Paul Sauer

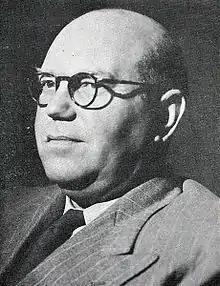
Paul Sauer

Paul Oliver Sauer ( 1 January 1898, Wynberg, Cape Town - 11 January 1976, Stellenbosch) was a South African Cabinet Minister and lifelong member of the National Party.